Dinajpur District, Bangladesh

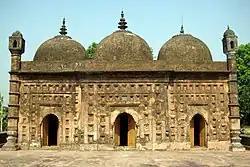
Nayabad mosque

The economy of Dinajpur mainly depends upon agriculture based production. There is a well known proverb about Dinajpur – 'paddy piled up high, sheds full of cows, ponds brimming with fish' [gola bhora dhan, goyal bhora goru, pukur bhora mach]. People in this district are much happier than those in other districts, everything grows easily, it's a peaceful place. Dinajpur is famous for rice production. 'Katharivog' rice is one of the best produced rice in Bangladesh. Dinajpur is also rich with wheat production. The Lychee (fruit) of Dinajpur is the best of Bangladesh. Dinajpur is well known for its production of among the country.